Bashkir Nesterov Art Museum

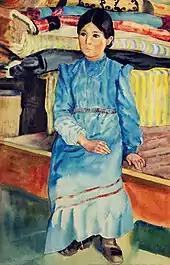
Bashkir girl in blue. K. Davletkildeev

Currently, the museum has paintings by famous artists of Bashkortostan Kassim Davletlkildeev, Alexander Tyulkin, David Burliuk, Rashit Nurmukhametov, Alexey Kuznetsov ‚ Akhmat Lutfullin, Fedor Kashcheev, Adia Sitdikova, R. Halitova, Boris Domashnikov, Alexander Burzyantsev, Alexander Panteleev, Vladimir Pustarnakova, graphic artists R. Gumerov, B. Palekhi, E. Saitov, Maria Yelgashtina, sculptures by Vera Morozova, Tamara Nechaeva, Boris Fuzeev, Alexander Shutova, works of masters of theatrical and decorative art Amir Arslanov, Galia Imasheva.